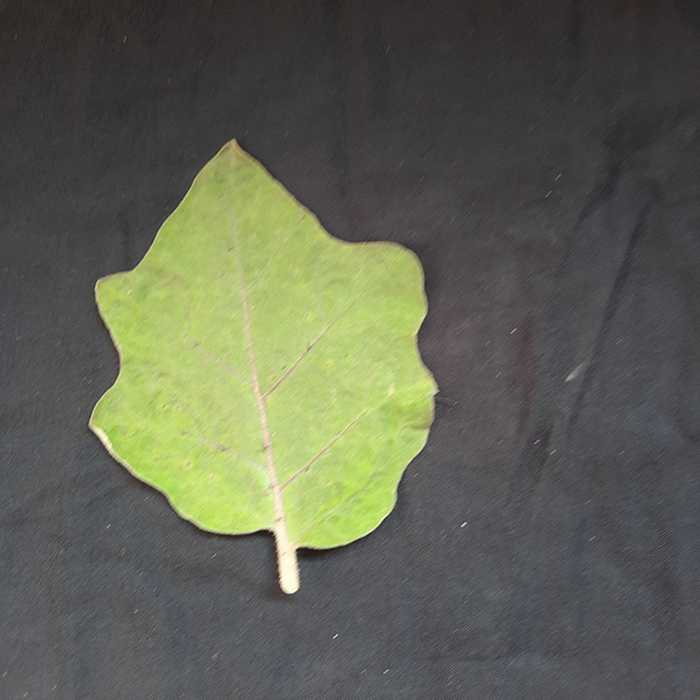
Plant: Eggplant
Label: Eggplant fresh leaf